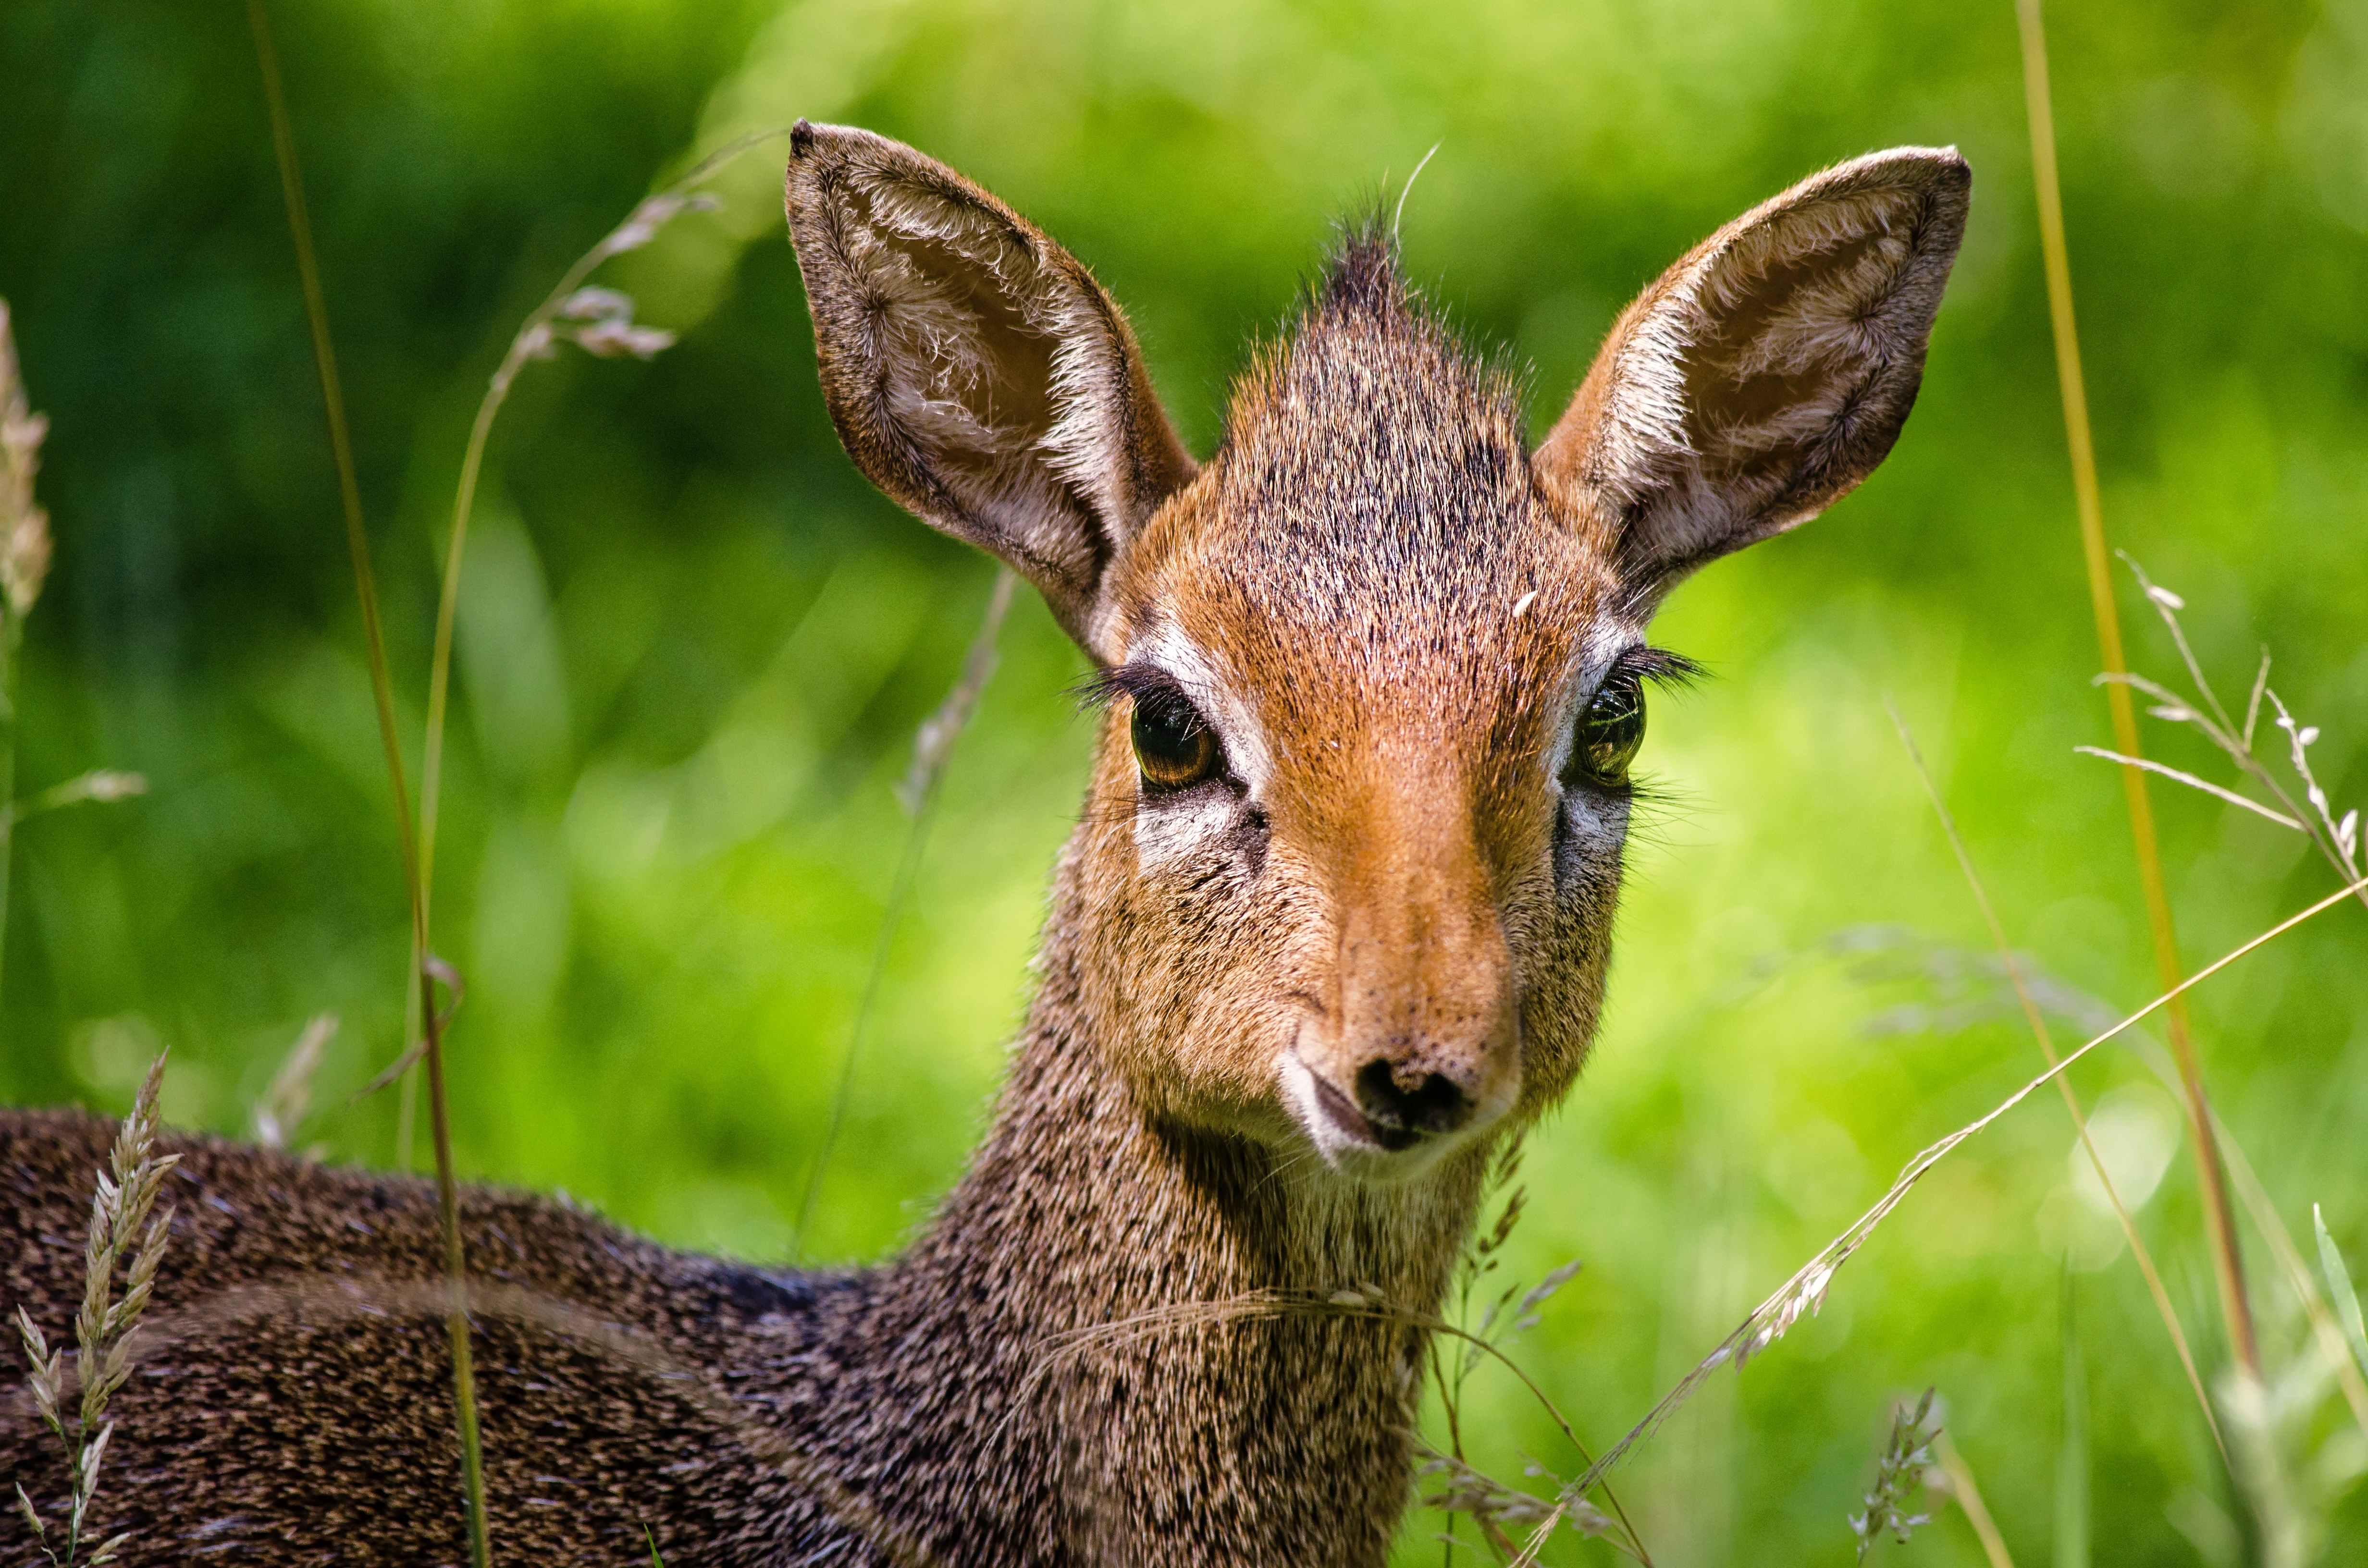
nature, animal, cute, wildlife, wild, deer, zoo, mammal, colorful, fauna, antelope, vertebrate, zoo animals, cute animals, wild animals, white tailed deer, musk deer, dik dik